2019 Java blackout

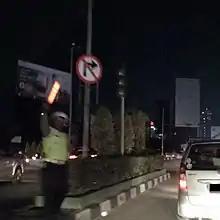
A police officer managing traffic when the electricity went out in Bekasi

At least eight fires occurred on Sunday night and Monday morning in eight different locations due to the power outage. This probably had happened due to the use of candles as lighting during the power outage.